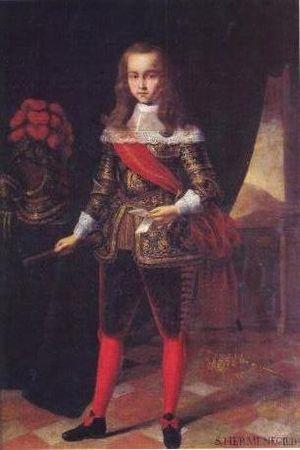
Juan José d’Autriche, comte d’Oñate, né en 1629 et mort le 17 septembre 1679, enfant légitimé du roi Philippe IV d'Espagne, est un homme politique et général espagnol qui est notamment gouverneur des Pays-Bas espagnols de 1656 à 1659 et premier ministre de l’Espagne de 1677 à 1679.